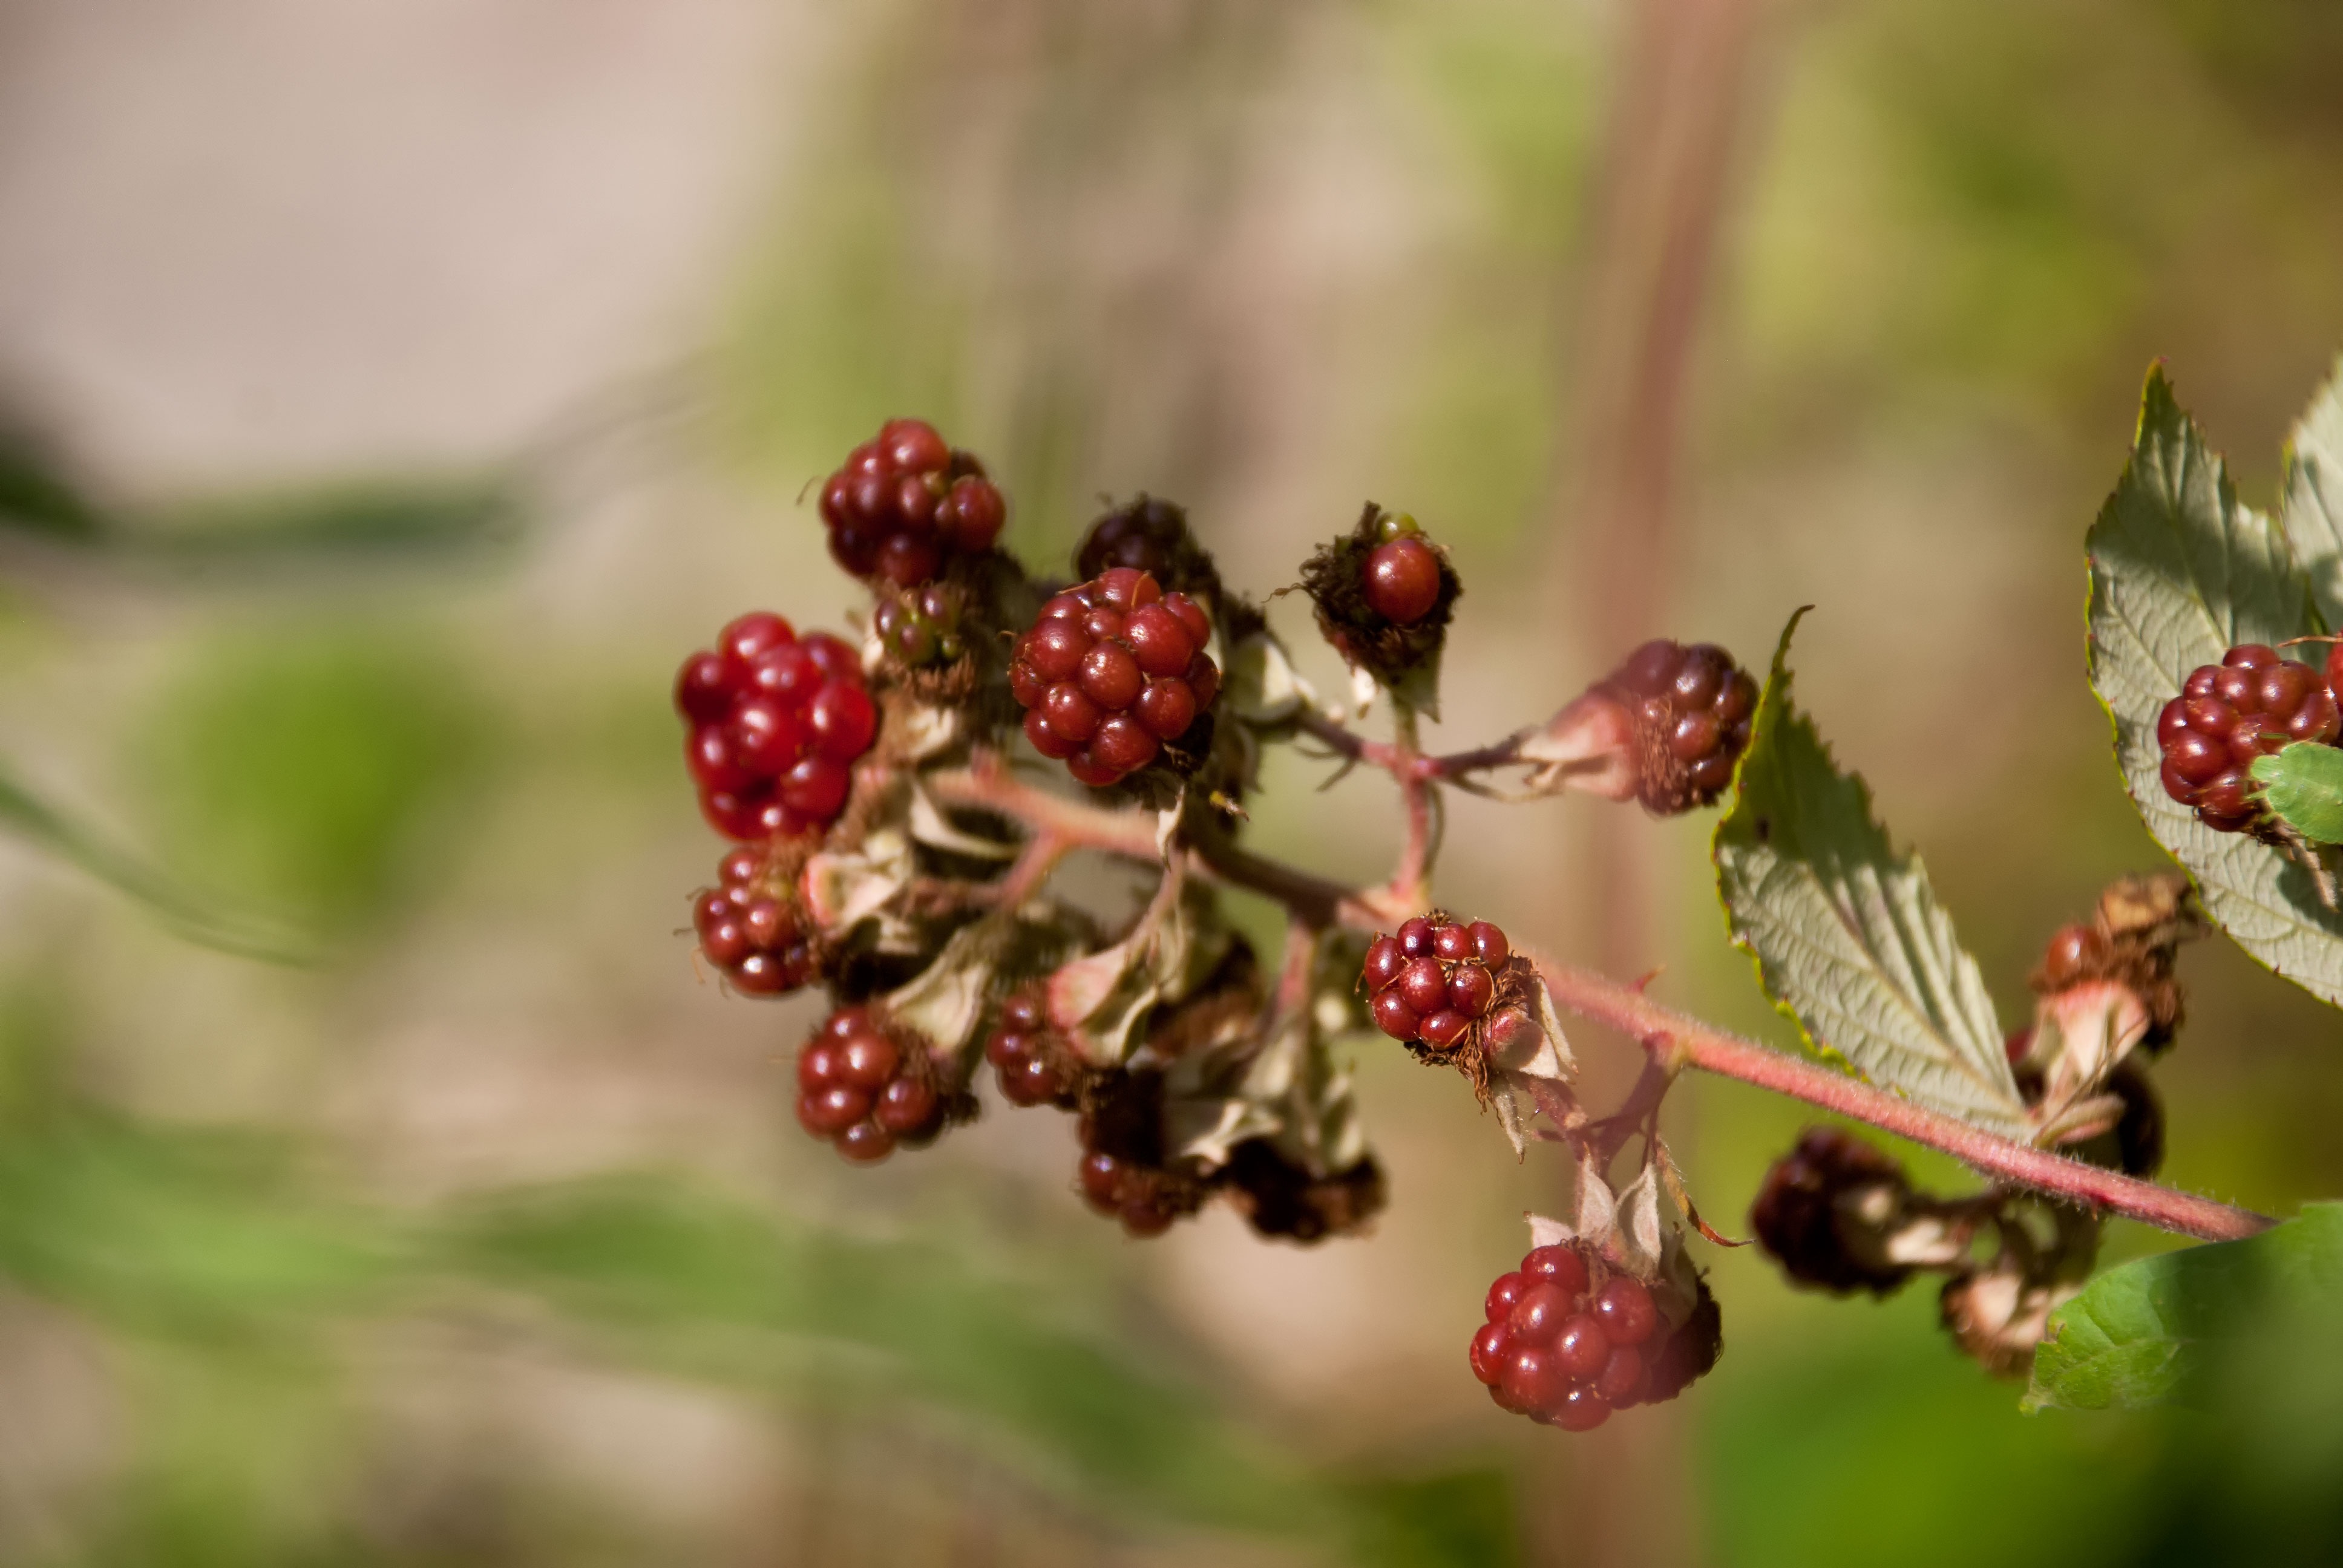
tree, nature, forest, branch, blossom, plant, fruit, berry, leaf, flower, food, produce, bay, botany, flora, blackberry, close up, shrub, brambles, blackberries, macro photography, red fruit, mulberry, flowering plant, woody plant, land plant